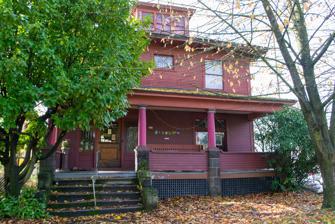
Building: Rimsky-Korsakoffee House
Country: United States of America
Year built: 1902
Coffeehouse in Portland, Oregon, U.S. Rimsky-Korsakoffee House The coffeehouse's exterior in 2013 Restaurant information Established 1980 ( 1980 ) Owner(s) Goody Cable Food type Coffee desserts Dress code Casual Street address 707 Southeast 12th Avenue City Portland, Oregon County Multnomah State Oregon Postal/ZIP Code 97214 Country United States Coordinates 45°31′04″N 122°39′14″W / 45.51784°N 122.654°W / 45.51784; -122.654 Reservations No Rimsky-Korsakoffee House , located in the Buckman neighborhood of southeast Portland, Oregon , in the United States, is one of the city's oldest coffeehouses . Named after Russian composer Nikolai Rimsky-Korsakov , the classical music -themed coffeehouse serves coffee and desserts, operating from the former living room of a reportedly haunted 1902 Craftsman -style house. Goody Cable started the business in 1980, having hosted classical music events in her home for years prior. Rimsky-Korsakoffee has a casual, communal atmosphere and sometimes features live classical music. The house is decorated with knickknacks , art and hanging objects. Tables are named for various composers; some of them are "haunted" (animated), at times elevating, rotating or vibrating. The coffeehouse has received a generally positive reception and is known mostly for its desserts and for offering a unique experience to guests. Rimsky-Korsakoffee has been called "eclectic", "quirky" and "spooky", and has been recognized by several publications for its coffee and desserts. Description Named after Russian composer Nikolai Rimsky-Korsakov , Rimsky-Korsakoffee was one of Portland's first coffeehouses. The classical music -themed business, located in Portland's Buckman neighborhood, serves coffee and desserts. It operates from the former living room of a reportedly haunted Craftsman -style house, built in 1902 and "nearly hidden from view" by the surrounding foliage. Rimsky-Korsakoffee has a casual, communal atmosphere and has been described by The Oregonian as a "cozy little place with an easygoing feel". The Jewish Week 's travel writer called the house a "mecca for grungy young artist-types seeking caffeine, chocolate and liberal-minded conversation". Yahoo! Travel described the environment as dimly lit, with sounds of stringed instruments. The house's interior has "bizarre 70's style" wallpaper and features knickknacks , "oddball" art, and "odd things" hanging from the ceiling. Weekends feature live classical music. Guests are encouraged to write in blank journals placed throughout the house. Historically, Rimsky-Korsakoffee has accepted payments in cash only. Interior staircase and wall art, 2016 According to the owner, each table is named after a different composer and has a "pseudo elegant" decor. Some of the tables are "haunted" (animated), at times rotating or vibrating; one rises 18 inches (46 cm) every 45 minutes, returning to its original position after moving through a succession of different heights. The table named for Sergei Rachmaninoff shakes when a button in the kitchen is pressed, and the Stephen Sondheim table disappears completely through a slit in the wall. Couches are also available for lounging. The upstairs unisex bathroom has an "under-the-sea" theme and reportedly "regularly induces screams". History The coffeehouse is owned by Goody Cable, who opened it for business in 1980. According to Cable, she opened Rimsky-Korsakoffee "to stop cleaning [her] house for music parties," having hosted classical music events in her home for years prior. Her vision was an unconventional and "homelike" restaurant, attractive to conversationalists who enjoy beer, desserts and music. Cable has established business hours that work for her and prioritizes "conversation, creation, education, game playing and enjoying nature". She insists on recycling whenever possible and is adamant that the coffeehouse will "never" have a sign to advertise the business. In 2008, Cable said she thought that locating in Portland was what made the business successful: "I don't think Rimsky's would have worked anyplace else... Certainly not for 28 years." In 2006, The Oregonian 's Vivian McInerny suggested that writer Louise Bryant once lived in the house. Bryant and her second husband, John Reed , documented parts of the Russian Revolution in works such as her Six Months in Red Russia . However, evidence analyzed by Michael Munk for publication in Oregon Historical Quarterly and elsewhere lends no support to the idea that Bryant ever lived at 707 Southeast 12th Avenue (Rimsky-Korsakoffee House's street address) and casts strong doubt on the idea that she met Reed there. In 2020, during the COVID-19 pandemic , staff and customers hosted a GoFundMe campaign to raise $20,000. Reception The restroom has an "under-the-sea" theme. Rimsky-Korsakoffee has received a generally positive reception and is known mostly for its desserts and for offering a unique experience to guests. After noting its status as one of the oldest coffeehouses in Portland, Fodor's said in a Pacific Northwest guide that it remains "one of the best", specifically complimenting the desserts. In her travelogues of Portland, Rachel Dresbeck noted the coffeehouse's uniqueness and recommended the mocha fudge cake and the ice cream desserts known as "Rasputin's Vice" and "Tsar Sulton Suite". Similarly, Portland Examiner contributor Dominique Dobson called the coffeehouse "whimsical" and wrote, "this is a great evening stopoff for caffeine and dessert. It can sometimes be a bit crowded, but the mocha fudge cake is phenomenal with coffee, and the quirky clientele and (sometimes live) music can keep you lingering over that amazing cheesecake!" In his 2010 Frommer's guide titled Portable Portland , Karl Samson noted the coffeehouse's loyal patrons, calling it "Portland's favorite dessert hangout for more than 25 years." Julian Smith wrote in a 2012 Frommer's guide, Portland Day by Day , that Rimsky-Korsakoffee is the "most atmospheric" of the city's coffee establishments, with "fun and sassy" waiters, desserts "to die for" and bathrooms "you have to see to believe". Ari Shapiro , a journalist and White House correspondent for NPR who has performed with the band Pink Martini , was raised in Portland and worked at Rimsky-Korsakoffee. Menu, 2016 The Portland Mercury described the coffeehouse as an "eclectic spot". According to the paper, the reported haunting and surrounding trees and shrubs "make you feel like you've slipped into a dimension similar but not quite the same as our own". In her book, Oregon Oddities , Harriet Baskas wrote that the tables and decorations are "surprising, alarming, and quite curious". One contributor to the Daily Vanguard , Portland State University 's (PSU) student newspaper , included the house in her overview of Portland's "odd and peculiar eateries". She described it as a "novelty", suitable for late-night adventures. A student blogger for the PSU Chronicles recommended Rimsky-Korsakoffee as a destination for people under the age of 21. Willamette Week called the coffeehouse a unique, "nights-only" establishment that "screams 'only in Portland' ". The publication found the service staff to be friendly, and sometimes slow. In 2005, Willamette Week readers ranked Rimsky-Korsakoffee third in the categories "Best Coffee Shop" and "Best Dessert". The coffeehouse ranked first in a similar poll conducted in 2007. Yahoo! Travel called the coffee "rich" and the ice cream desserts "attractive". The guide considered the "eclectic haunt" a "spooky alternative" to an evening at a bar, club or movie. Zagat described the coffeehouse as "quirky" and "unlike any other place in Portland". The restaurant guide also called the decor of the upstairs bathroom "famous". David Stabler, music critic for The Oregonian , recommended the coffeehouse for post-concert visits and awarded it the title "Best concert-in-a-coffeehouse". Rimsky-Korsakoffee was a finalist in the "Best Dessert" category of The Village Voice 's "Best of Portland" list for 2011 but lost to Pix Pâtisserie . In 2013, the San Jose Mercury News named Rimsky-Korsakofee the "Coffee Shop That Should Get You Amped" in a piece about the more peculiar aspects of Portland (" Keep Portland Weird "); the publication called the house's bathroom the "funkiest" in town. In 2020, Eater Portland 's Brooke Jackson-Glidden wrote, "There are very few places left in Portland with the same energy as Rimsky's. Earnestly and delightfully bizarre, the craftsman-turned-cafe with the moving tables and servers delivering deadpan puns somehow avoids coming across as gimmicky, a favorite hangout for local high schoolers and lifelong Portlanders who come for coffee and desserts." See also Reportedly haunted locations in Oregon Theme restaurant References